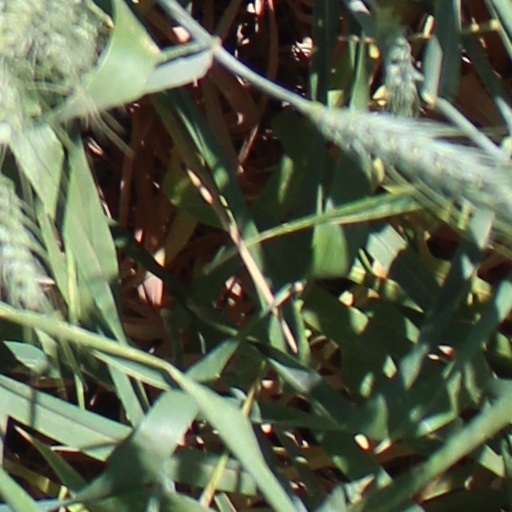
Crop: wheat